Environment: lab
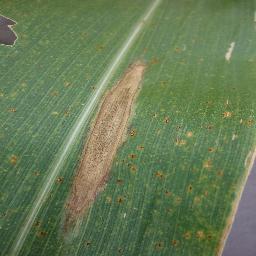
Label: northern_corn_leaf_blight